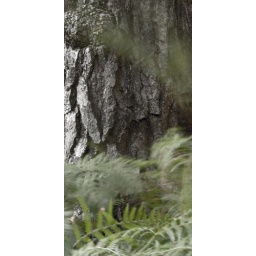
Ferns blowing against pine tree